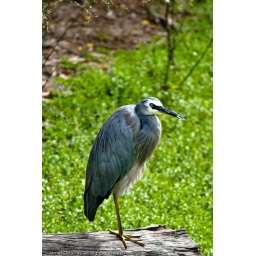
A White Faced Heron watching over the ducks in the lake at Edenbrooke.